Melville Monument

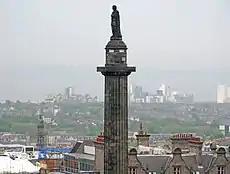
The Melville Monument seen from the Scott Monument, showing its position relative to the Firth of Forth

Reappraisal of Dundas' legacy had begun soon after his death in 1811. Dundas' younger contemporary, the Whig lawyer Henry Cockburn, called Dundas "the absolute dictator of Scotland" for his domination of the country's patronage networks. The monument's lengthy construction coincided with a period in which Dundas' legacy became more divisive. By the early 1830s, debates over the extension of the franchise dominated Edinburgh's politics while Dundas came to represent a repressive Tory administration. In that decade, the town council recorded the complaints of citizens who objected to the city's maintenance of a memorial to an "unpopular" figure whose policies were "unwise and offensive". Another contemporary, Thomas Babington Macaulay, praised the monument while damning its subject. In a letter of 1828, he wrote: "There is a new pillar to the memory of Lord Melville; very elegant, and very much better than the man deserved. [...] It is impossible to look at it without being reminded of the fate which the original most richly merited."